Force control

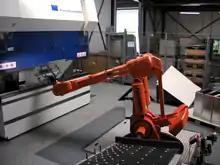
Industrial robot bending metal sheets at the folding machine

The main applications of force control today are mechanical manufacturing operations. This means in particular manufacturing tasks such as grinding, polishing and deburring as well as force-controlled processes such as controlled joining, bending and pressing of bolts into prefabricated bores. Another common use of force control is scanning unknown surfaces. Here, force control is used to set a constant contact pressure in the normal direction of the surface and the scanning head is moved in the surface direction via position control. The surface can then be described in Cartesian coordinates via direct kinematics.